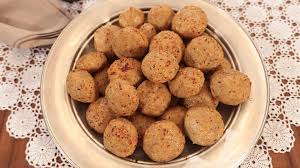
Yemek: icli_kofte